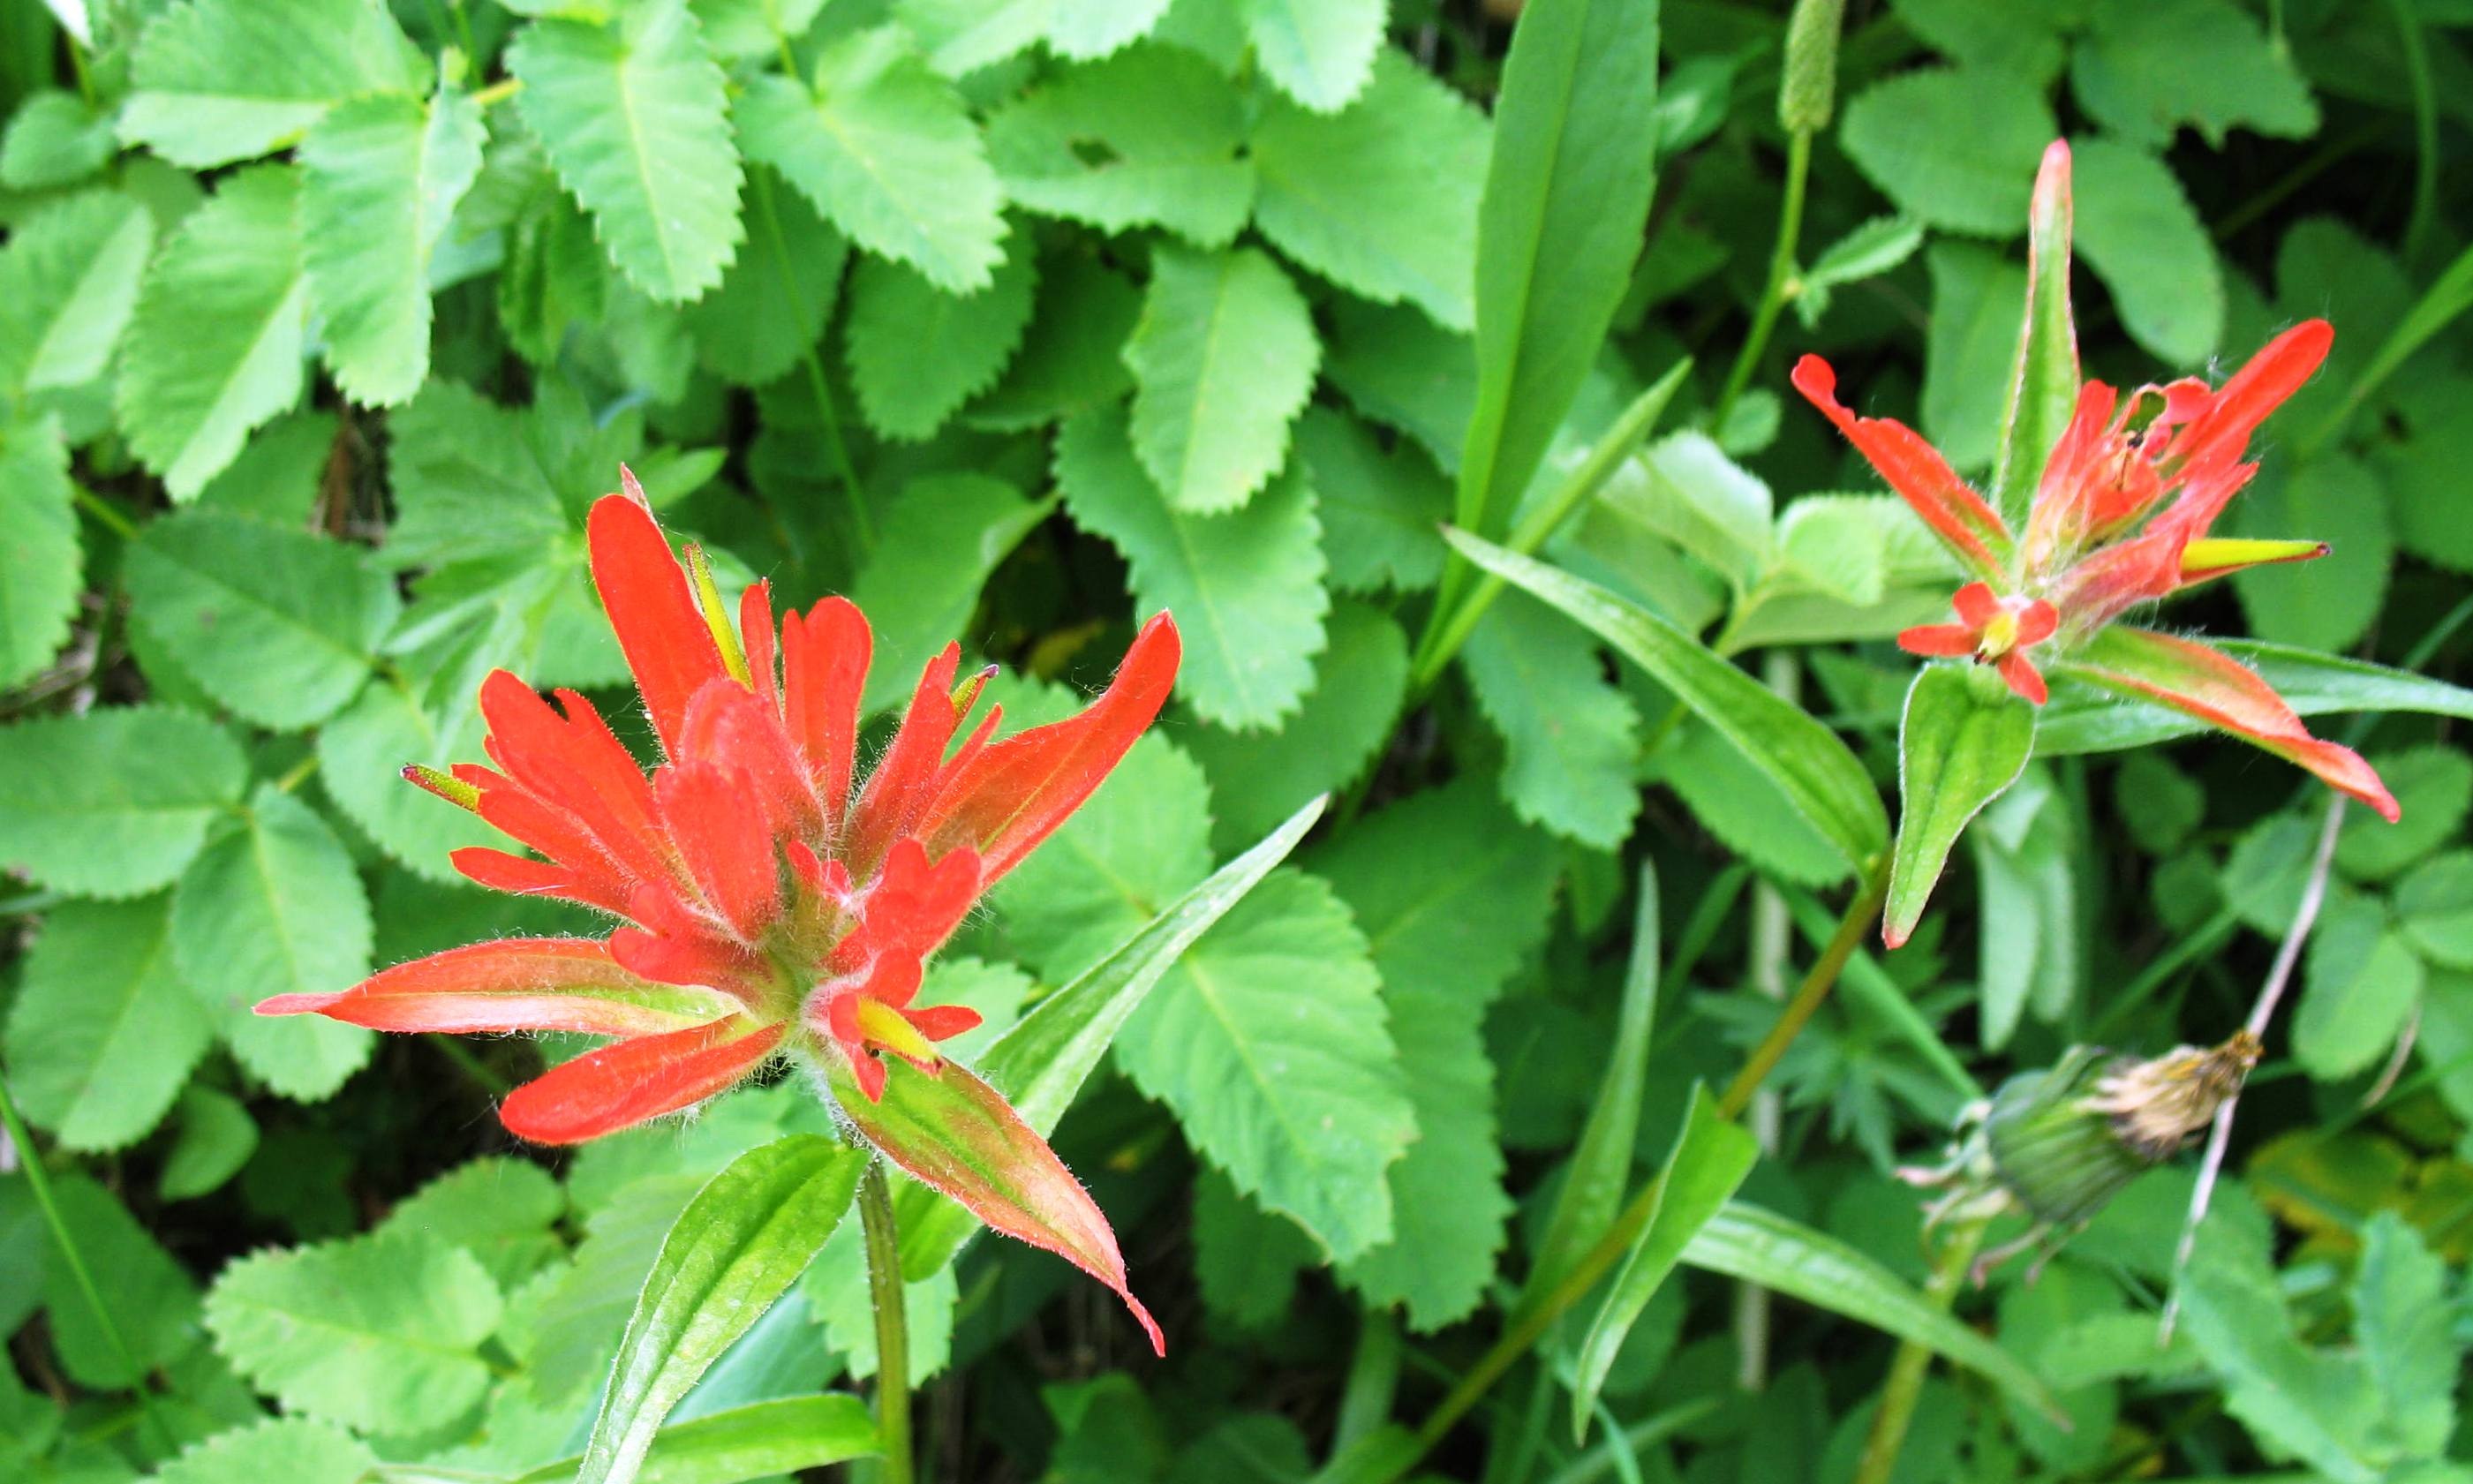
tree, nature, plant, leaf, flower, bloom, spring, herb, botany, blooming, flora, plants, wildflower, flowers, shrub, flowering plant, indian paintbrush, annual plant, woody plant, land plant, castilleja miniata